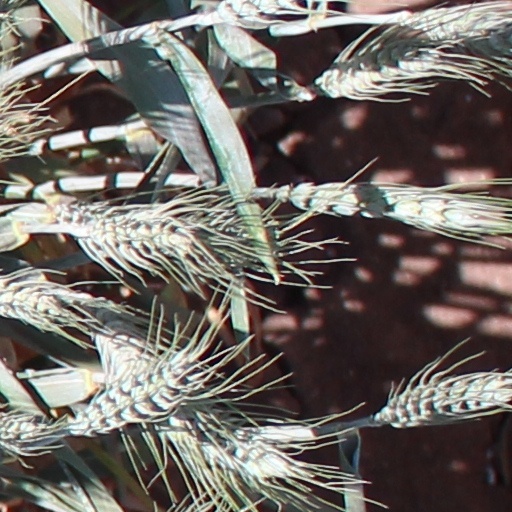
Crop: wheat